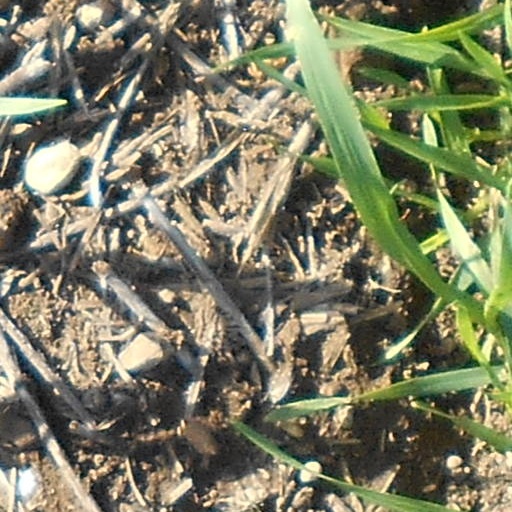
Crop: wheat